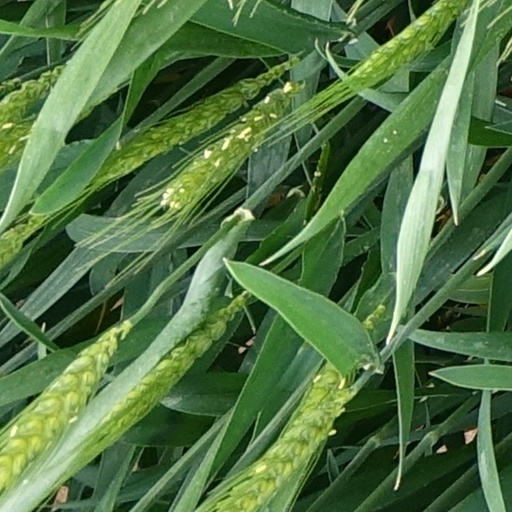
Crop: wheat